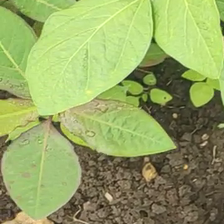
Weed species: Moti_dudhi(Euphorbia_geneculata_L)